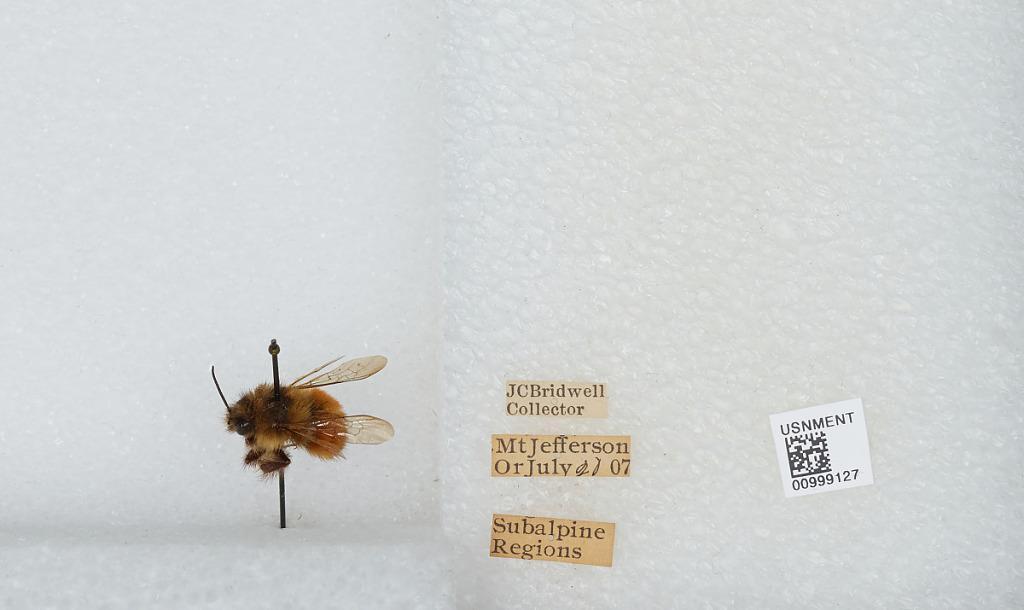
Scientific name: Bombus (Pyrobombus) melanopygus Nylander
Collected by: J. Bridwell
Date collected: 1907-7-20
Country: United States
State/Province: Oregon
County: Linn
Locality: Mount Jefferson, Subalpine Regions
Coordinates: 44.6742, -121.799